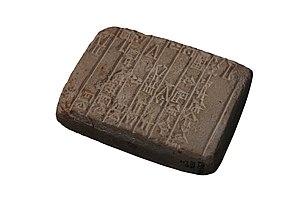
Nanshe est une divinité sumérienne de la mythologie mésopotamienne, fille du dieu Enki et de la déesse Ninhursag. En tant que sœur de Ningirsu, dieu-tutélaire de Lagash, elle était vénérée dans ce royaume en Basse Mésopotamie au IIIᵉ millénaire av. J.‑C. et IIᵉ millénaire av. J.‑C. Son temple principal se trouvait dans la ville de Ningin. Certaines prières à Nisaba nous apprennent qu'elle est également la sœur de cette déesse.